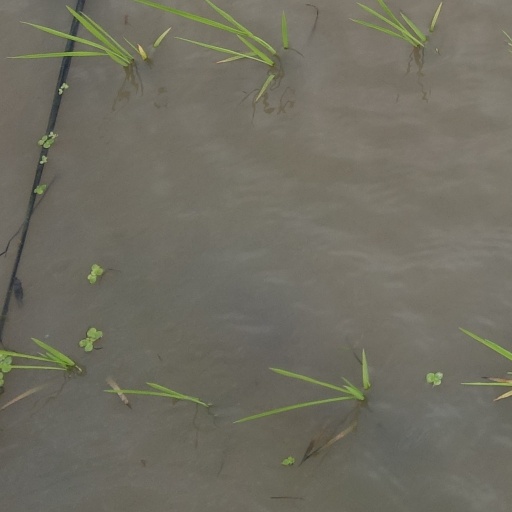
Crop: rice